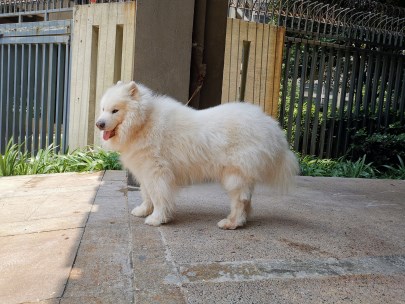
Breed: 2192-n000088-Samoyed